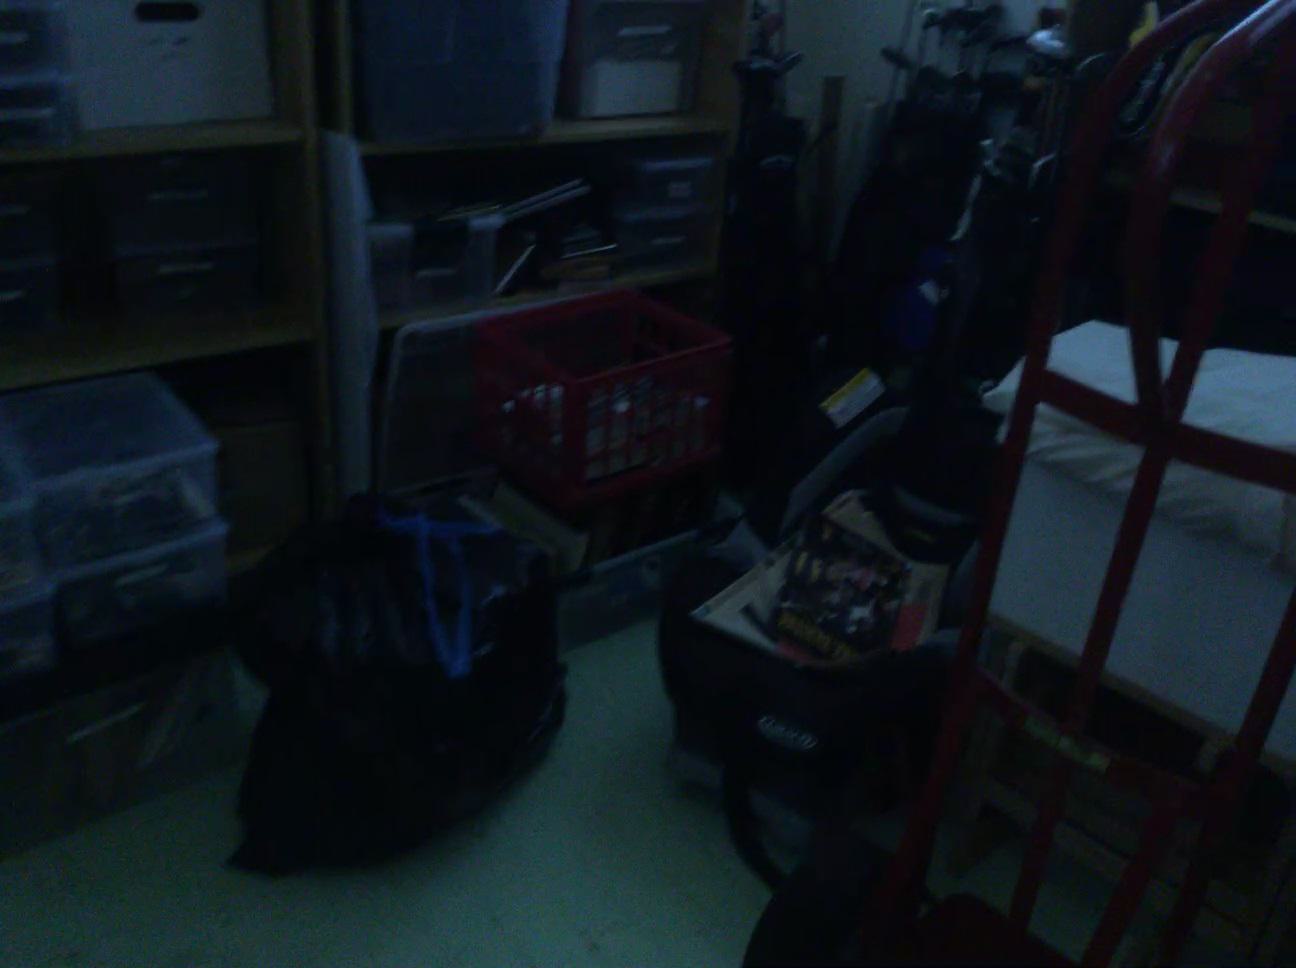
Question: In the image, there is the bag. Pinpoint several points within the vacant space situated right of the bag from the world's perspective. Your final answer should be formatted as a list of tuples, i.e. [(x1, y1), ...], where each tuple contains the x and y coordinates of a point satisfying the conditions above. The coordinates should be between 0 and 1, indicating the normalized pixel locations of the points.
Answer: [(0.667, 0.993), (0.587, 0.980), (0.624, 0.947), (0.659, 0.917), (0.549, 0.935), (0.586, 0.906), (0.620, 0.878), (0.652, 0.853), (0.682, 0.829), (0.710, 0.807), (0.549, 0.867), (0.584, 0.842), (0.616, 0.818), (0.647, 0.796), (0.674, 0.776), (0.701, 0.756), (0.550, 0.808), (0.583, 0.786), (0.613, 0.765), (0.641, 0.747), (0.668, 0.728), (0.551, 0.756), (0.581, 0.738), (0.610, 0.719), (0.637, 0.702), (0.662, 0.687), (0.552, 0.710), (0.580, 0.694), (0.607, 0.679), (0.633, 0.664), (0.552, 0.669), (0.579, 0.655), (0.553, 0.633)]